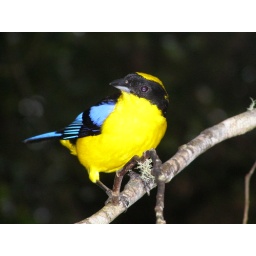
Blue-winged mountain tanager at Bellavista Cloud forest Reserve, in the Mindo area of Ecuador.